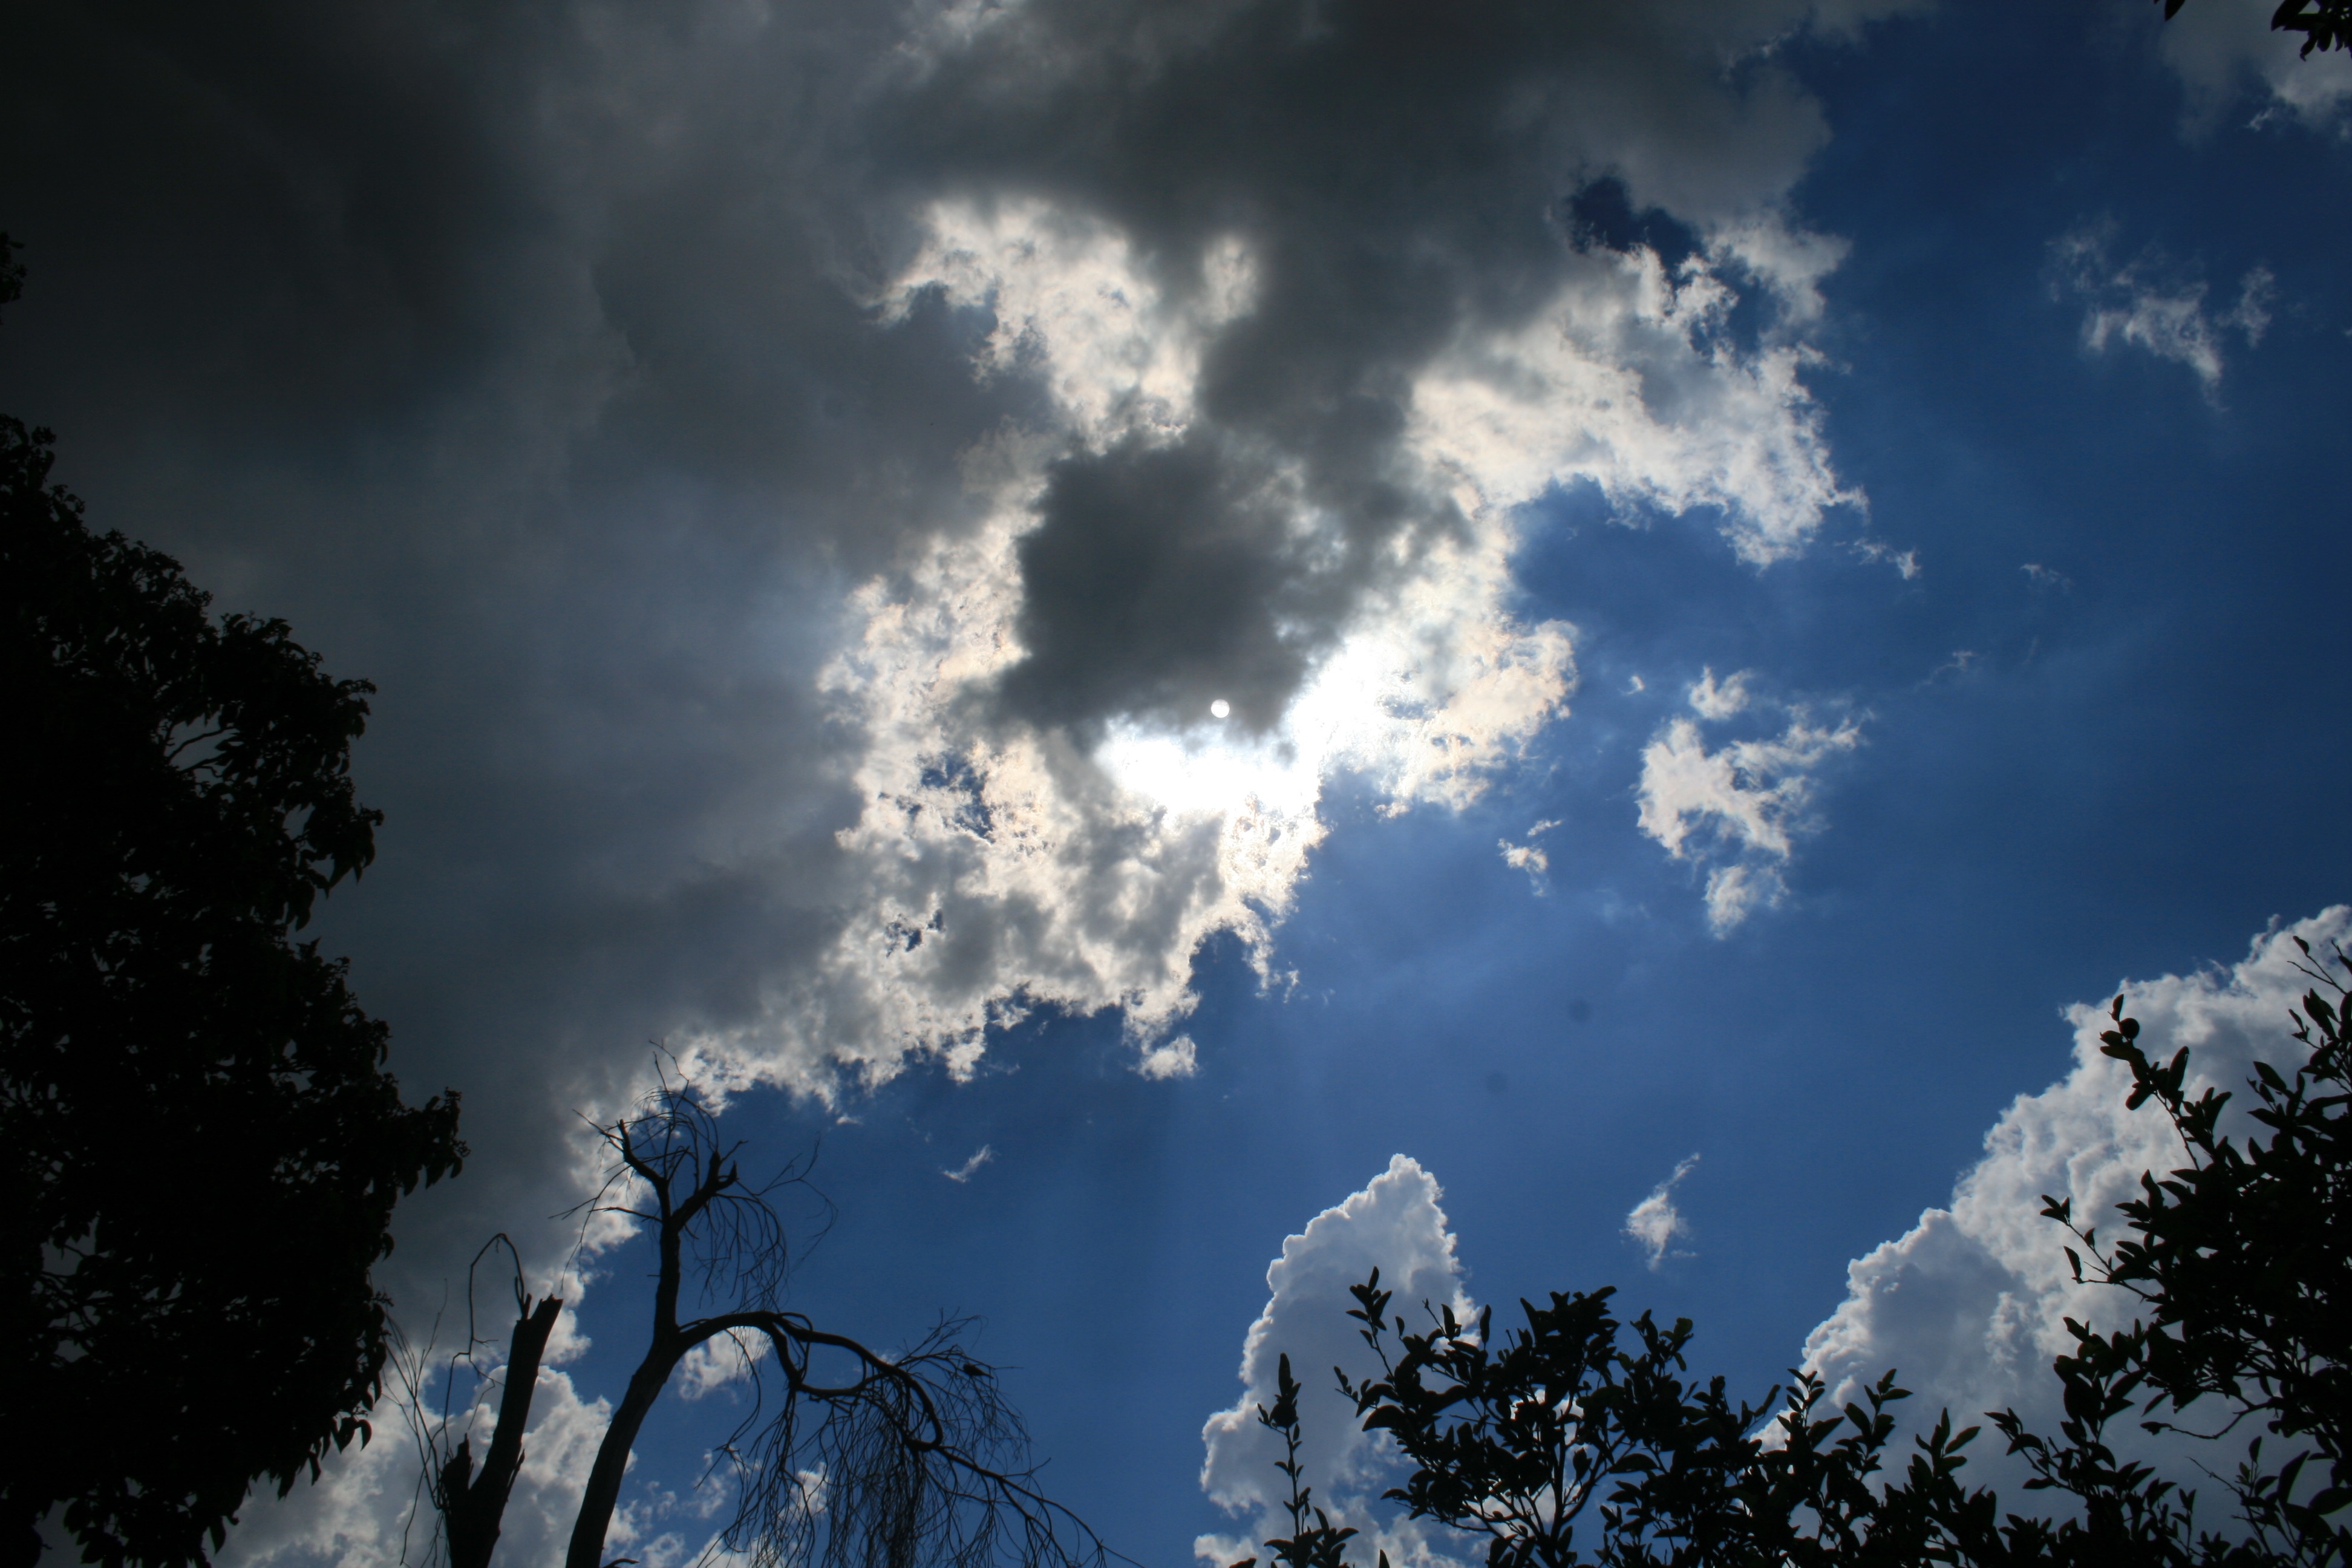
tree, nature, snow, light, cloud, gathering, sky, sun, sunlight, atmosphere, dark, weather, darkness, blue sky, trees, clouds, luminous, meteorological phenomenon, closing in, storm building, light edges